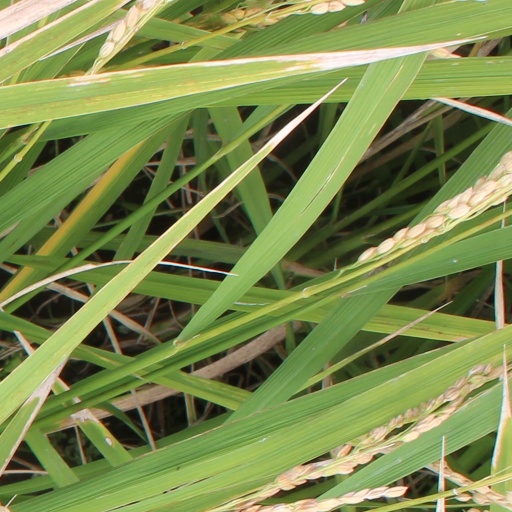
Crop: rice